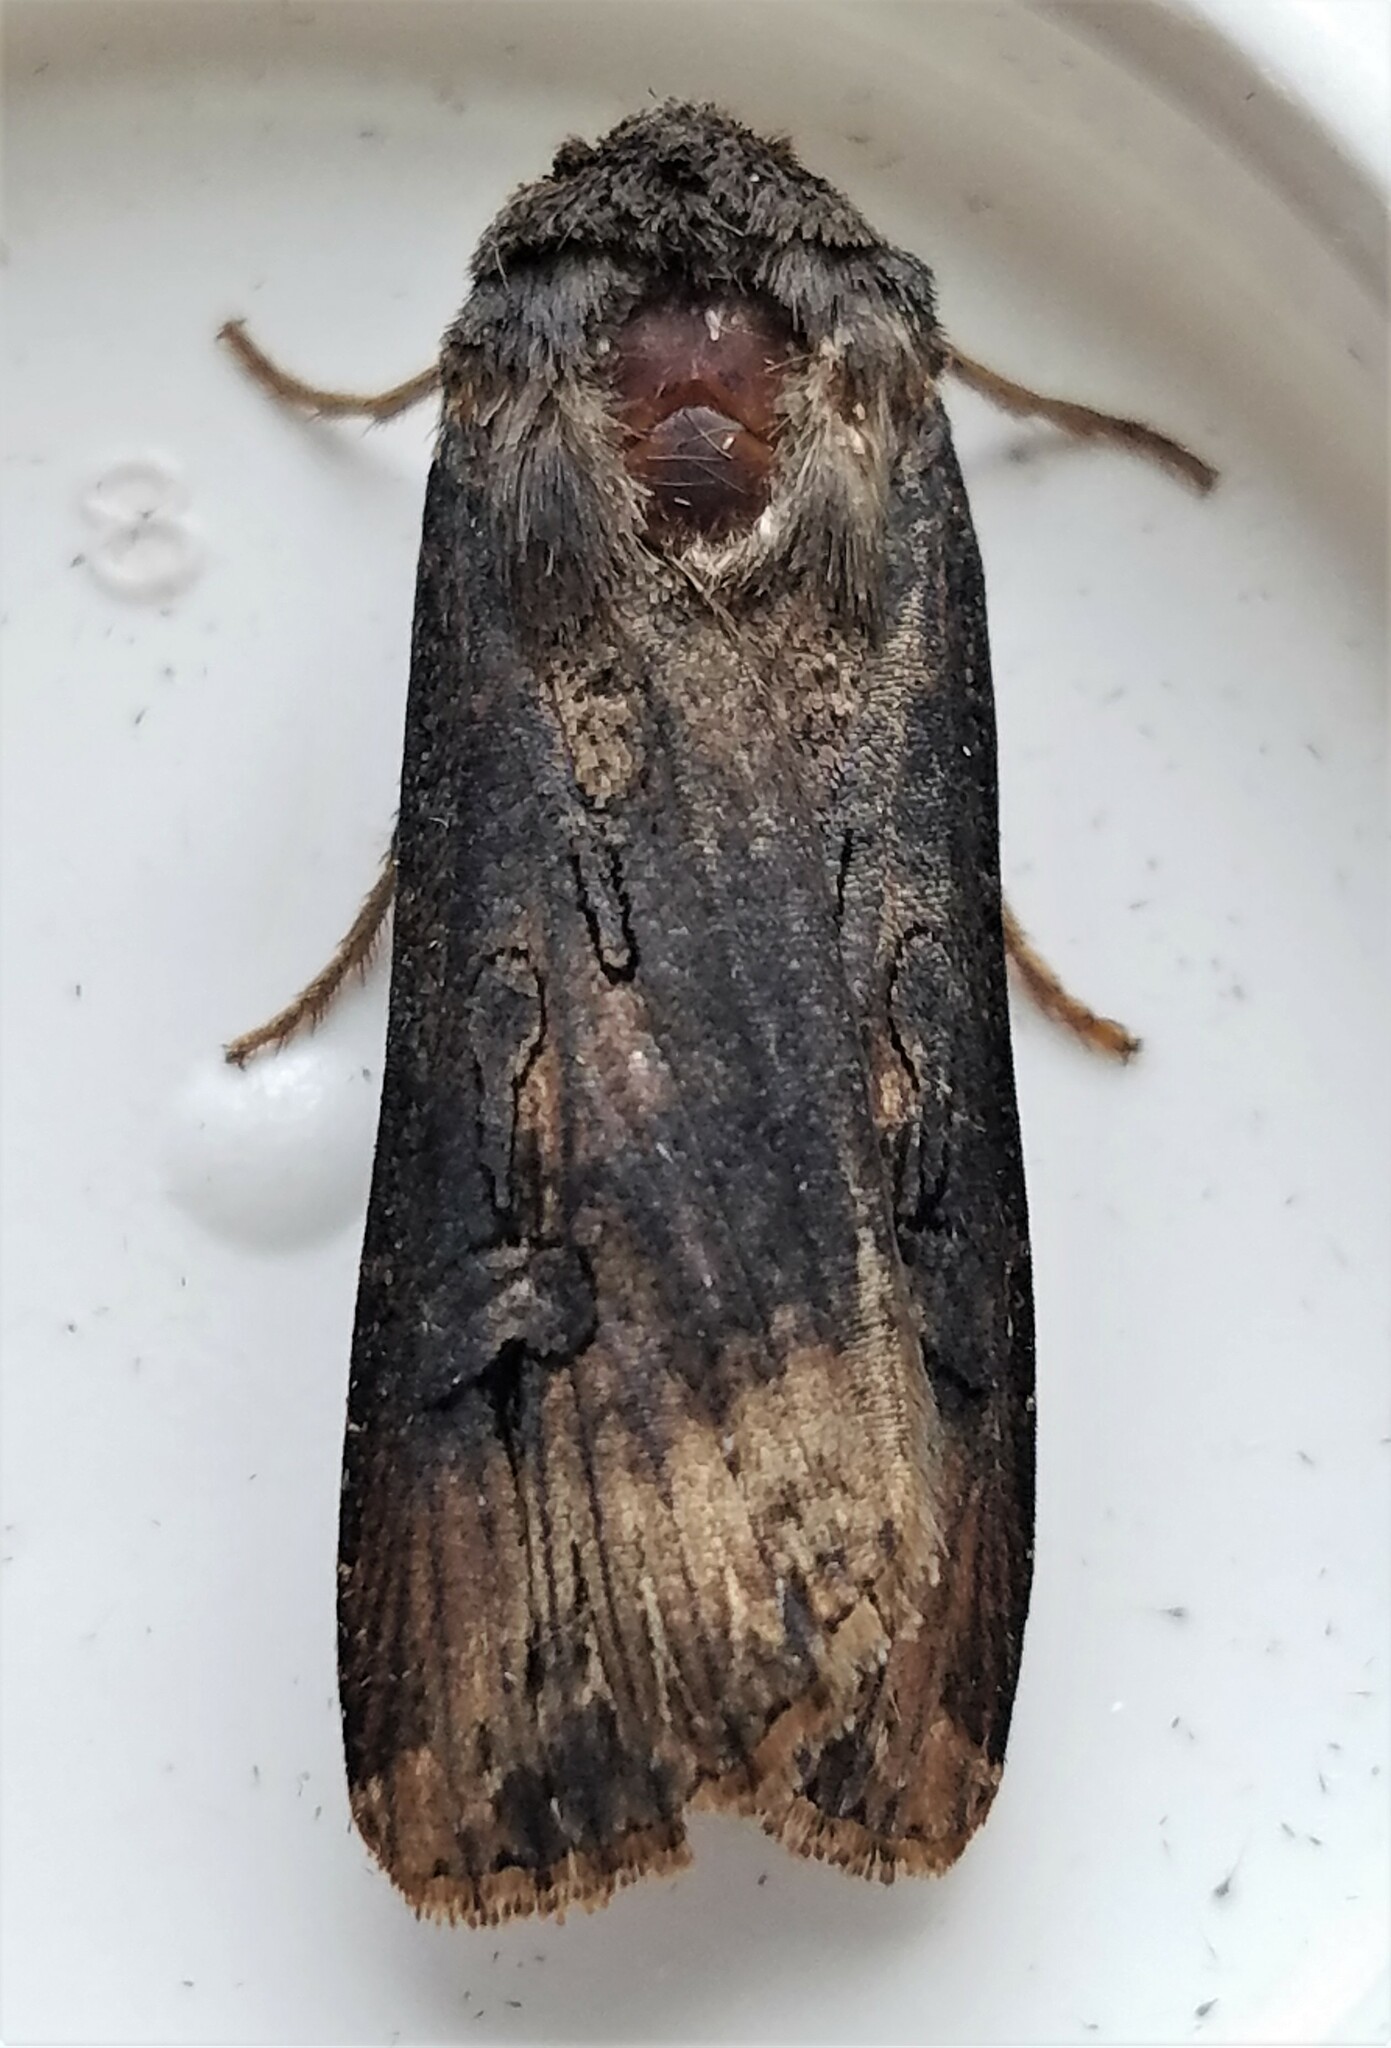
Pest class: cutworms